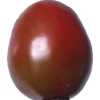
Label: tomato_cherry_maroon